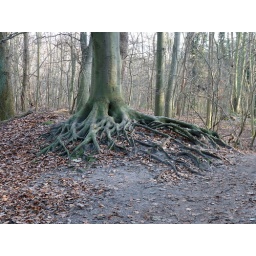
I ones heard that a tree is as big under the ground as above.